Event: Nepal Earthquake
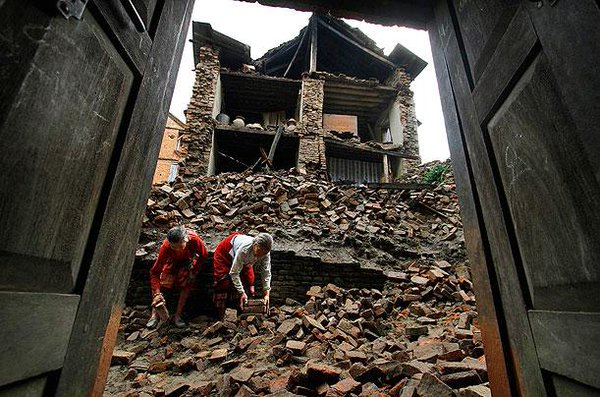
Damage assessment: damage